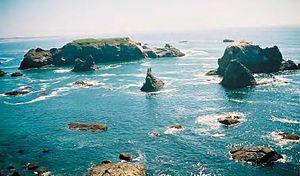
Le California Coastal National Monument est un monument national américain situé en Californie. Créé par proclamation présidentielle le 11 janvier 2000, le monument est géré par le Bureau of Land Management, une agence du Département de l'Intérieur des États-Unis. La proclamation en tant que monument national vise à protéger les îlots et les rochers présents au large sur environ 22 km de la côte californienne.